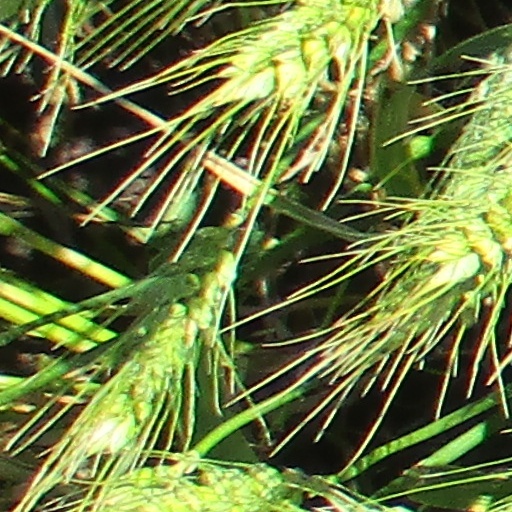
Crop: wheat